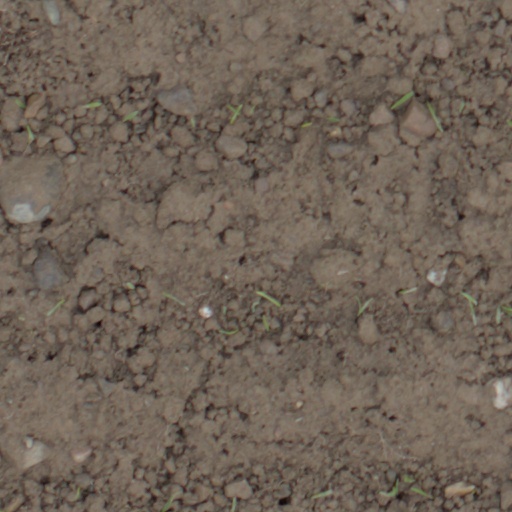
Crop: wheat